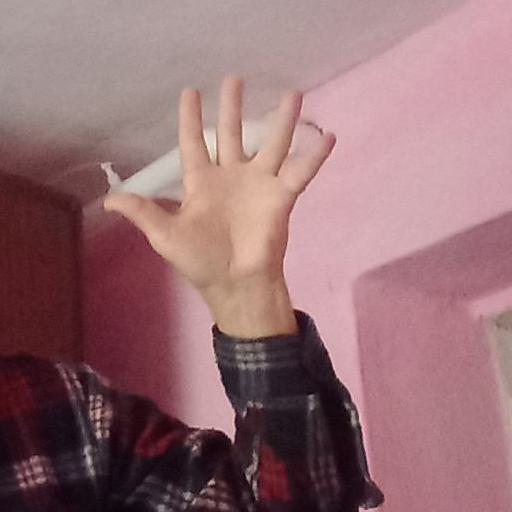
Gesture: palm